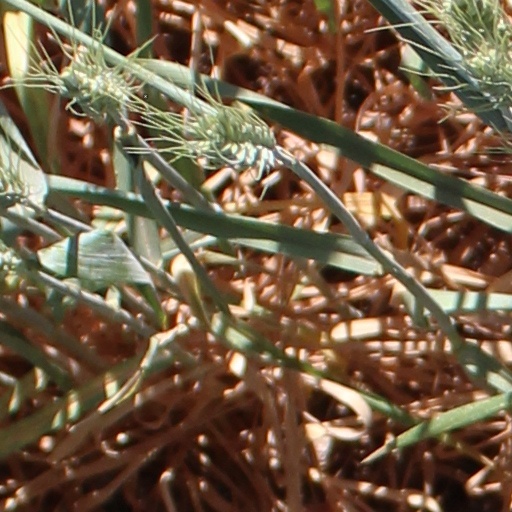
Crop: wheat